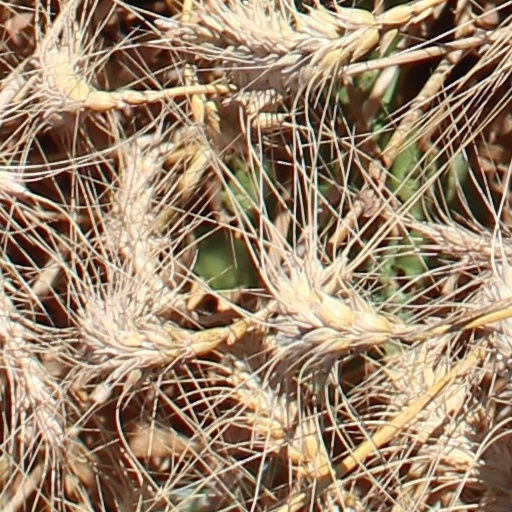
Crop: wheat